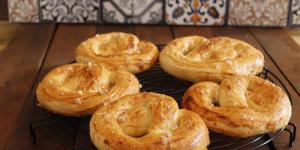
pretzels salados